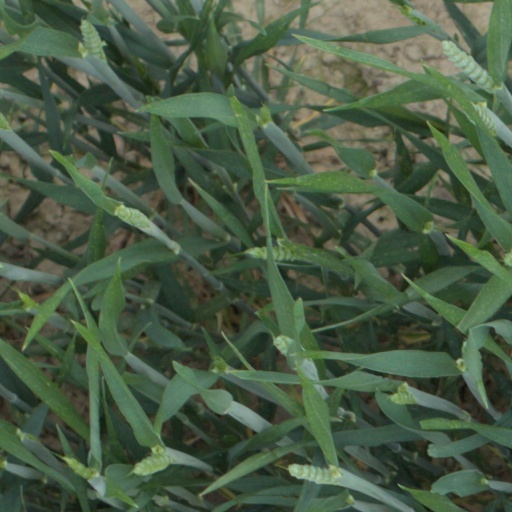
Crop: wheat